William Henry Fisk

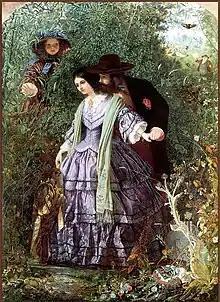
"The Secret" (1858) Private collection

William Henry Fisk (1827–1884), was an English painter of landscapes and historical subjects, and a drawing-master.